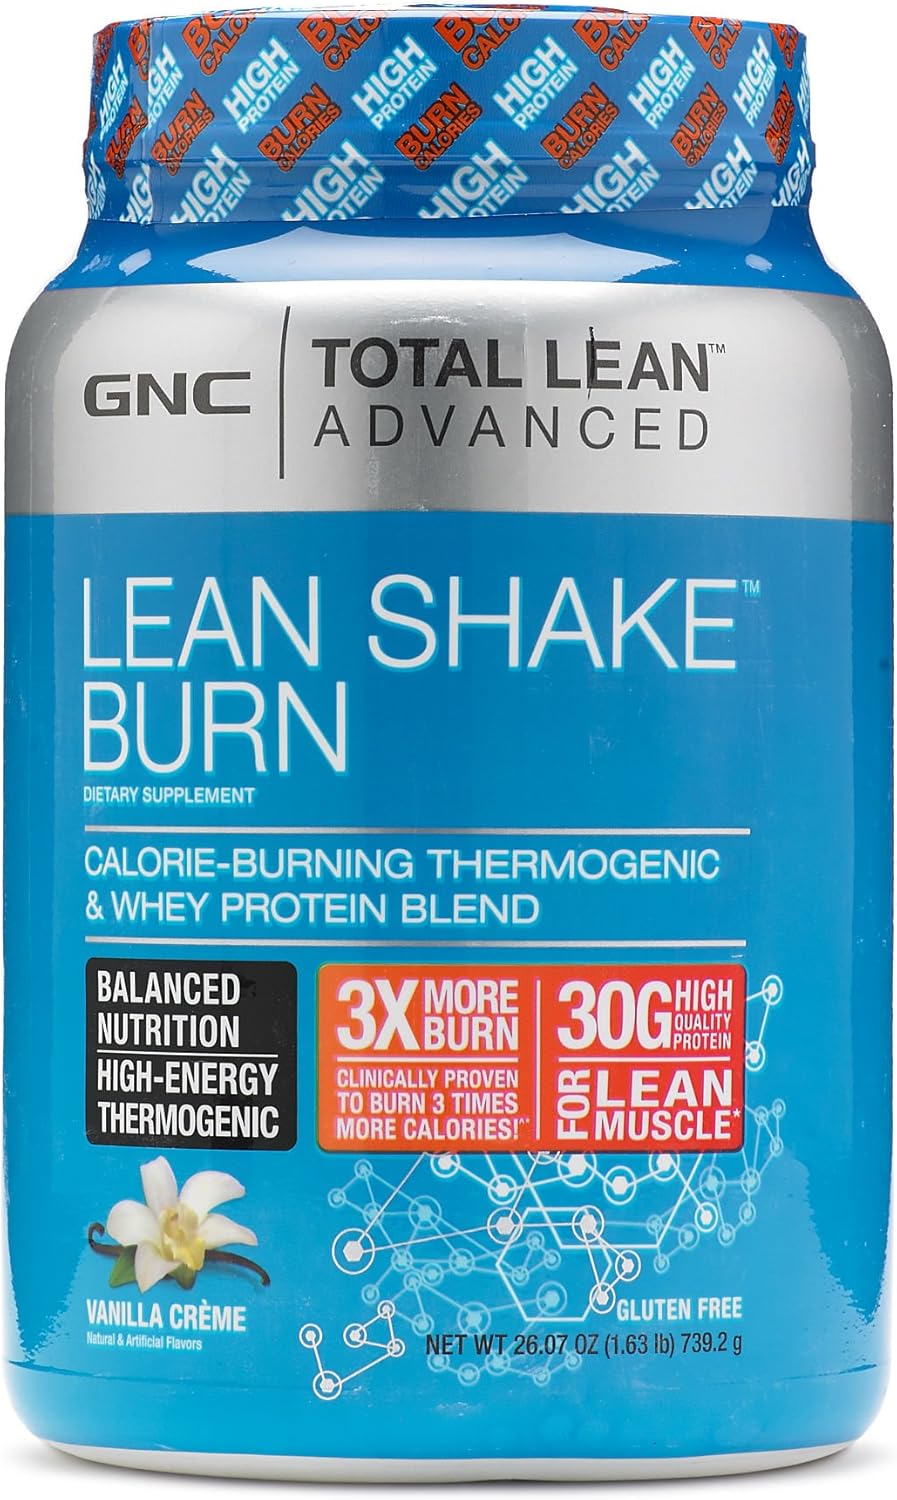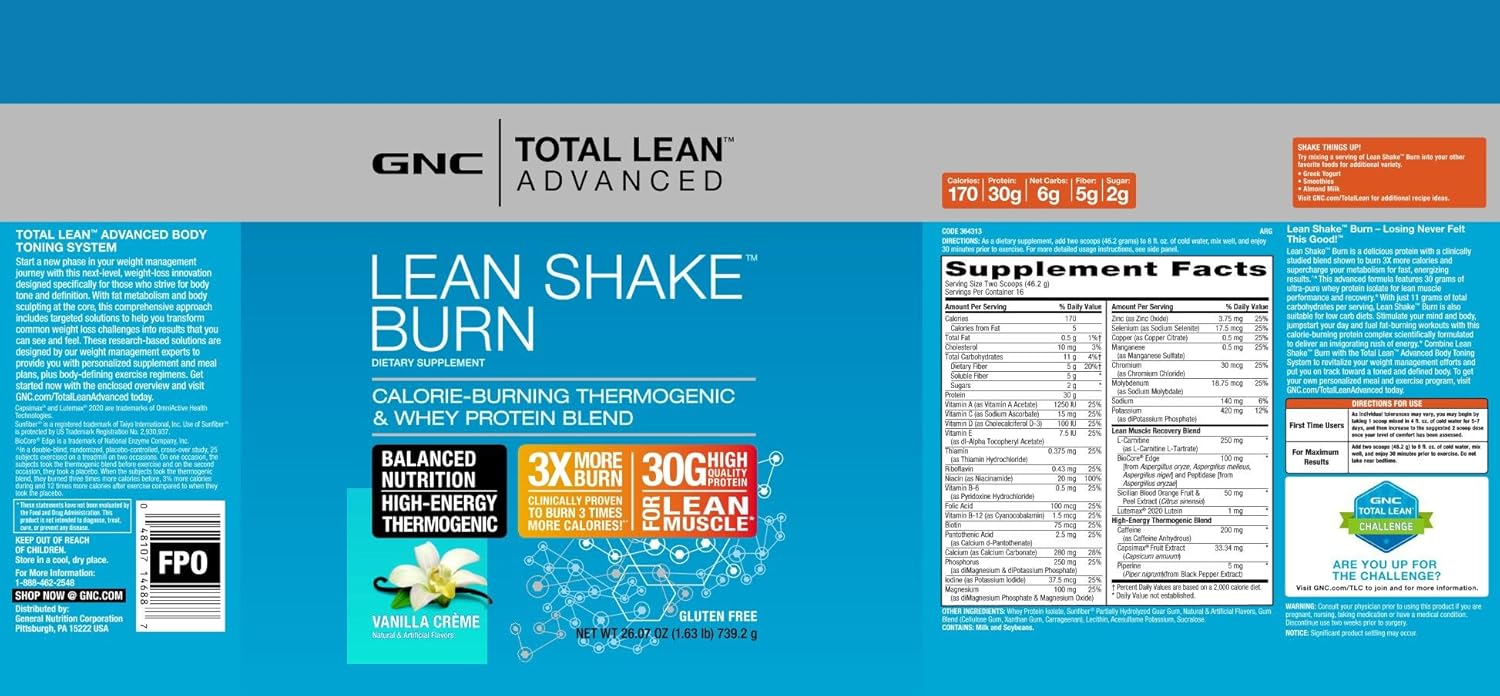
GNC Total Lean Advanced Lean Shake Burn - Vanilla Creme 26.07 Oz
Category: Health & Personal Care
High-Energy, Calorie-Burning Whey Protein Balanced Nutrition High-Energy Thermogenic TOTAL LEAN153 ADVANCED GNC Total Lean153 Advanced is the next level of weight-loss innovations designed for those who strive for muscle tone and definition and are looking for a new phase in their performance and weight management journey. These science-based diet and fitness solutions feature higher potency, fast-acting formulations to deliver the targeted results you want by stimulating energy and fueling lean muscle, fat metabolism and calorie burning. For personalized stacking suggestions designed to help you maximize results, and to learn more about GNC Total Lean153 Advanced, see the enclosed overview and visit GNC.comTotalLeanAdvanced today. Lean Shake153 Burn - Losing never felt this good153 Lean Shake153 Burn is a delicious protein with a clinically studied blend shown to burn 3X more calories and supercharge your metabolism for fast, energizing results This advanced formulation features 30 grams of ultra-pure whey protein isolate for lean muscle performance and recovery, and is suitable for low carb diets with just 11 grams of total carbohydrates per serving. In addition, Lean Shake153 Burn is scientifically formulated to deliver an invigorating rush of energy that stimulates your mind and body to jumpstart your day and fuel fat-burning workouts. Combining Lean Shake153 Burn with the Total Lean153 Advanced meal and exercise plan thats right for you can revitalize your weight management efforts and put you on track toward a toned and defined physique To get your own personalized meal and exercise program, visit GNC.comTotalLeanAdvanced today.
Features: Clinically proven to burn 3X more calories for fast, energizing results*